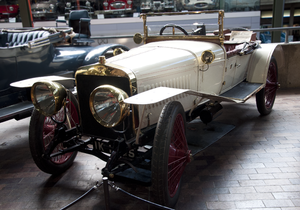
Hispano-Suiza était une marque espagnole d'automobiles et d'équipement aéronautique fondée à Barcelone en 1904 par l'ingénieur suisse Marc Birkigt et les entrepreneurs espagnols Damià Mateu i Bisa et Francisco Seix Zaya. Elle est réputée pour avoir produit des voitures de luxe pendant la guerre civile espagnole, pour ses moteurs d'avion qui ont équipé notamment les SPAD durant la Première Guerre mondiale, ainsi que la plupart des avions de chasse jusqu'à la Seconde Guerre mondiale, et pour ses canons équipant la majorité des avions britanniques.